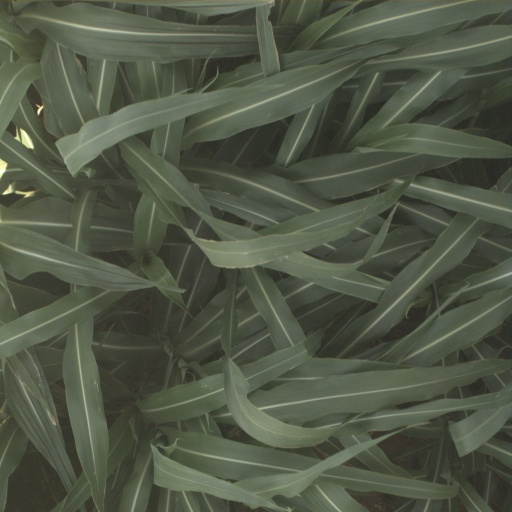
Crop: sorghum